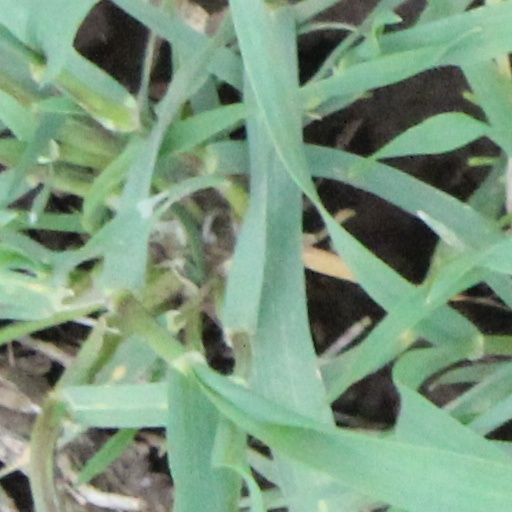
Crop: wheat